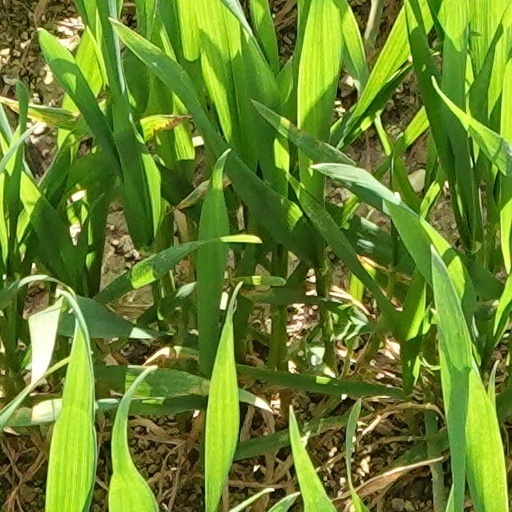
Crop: wheat